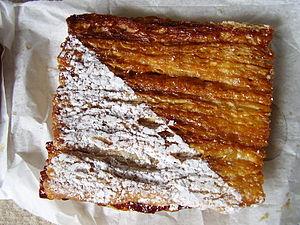
La pâte feuilletée, ou feuilletage, est un type de pâte obtenue par abaissage et pliages successifs de couches alternant une pâte basique et une matière grasse, technique culinaire dite de la pâte tourée. Après cuisson, cette pâte croustillante et légère est utilisée aussi bien en viennoiserie, pâtisserie, qu'en charcuterie pâtissière.